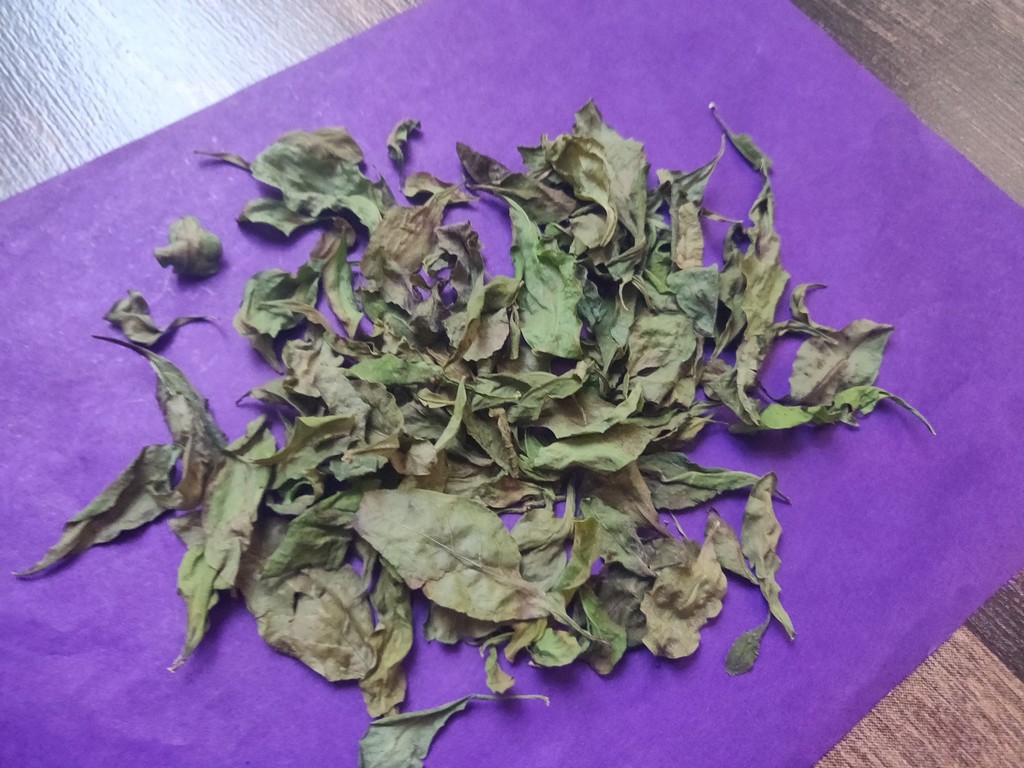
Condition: Dried
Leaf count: multiple
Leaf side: unknown